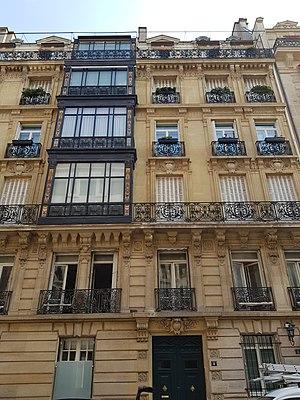
Façade du 4, rue du Boccador, Paris 8e.
La rue du Boccador est une voie du 8ᵉ arrondissement de Paris.